Wrangel Mansion

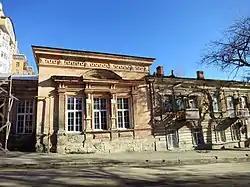

Wrangel Mansion is a building in Rostov-on-Don, built in 1885 by architect Nikolay Doroshenko. In this house Pyotr Nikolayevich Wrangel, one of the main leaders of the White Movement, spent his childhood and youth years. Wrangel Mansion has the status of an object of cultural heritage of regional significance.